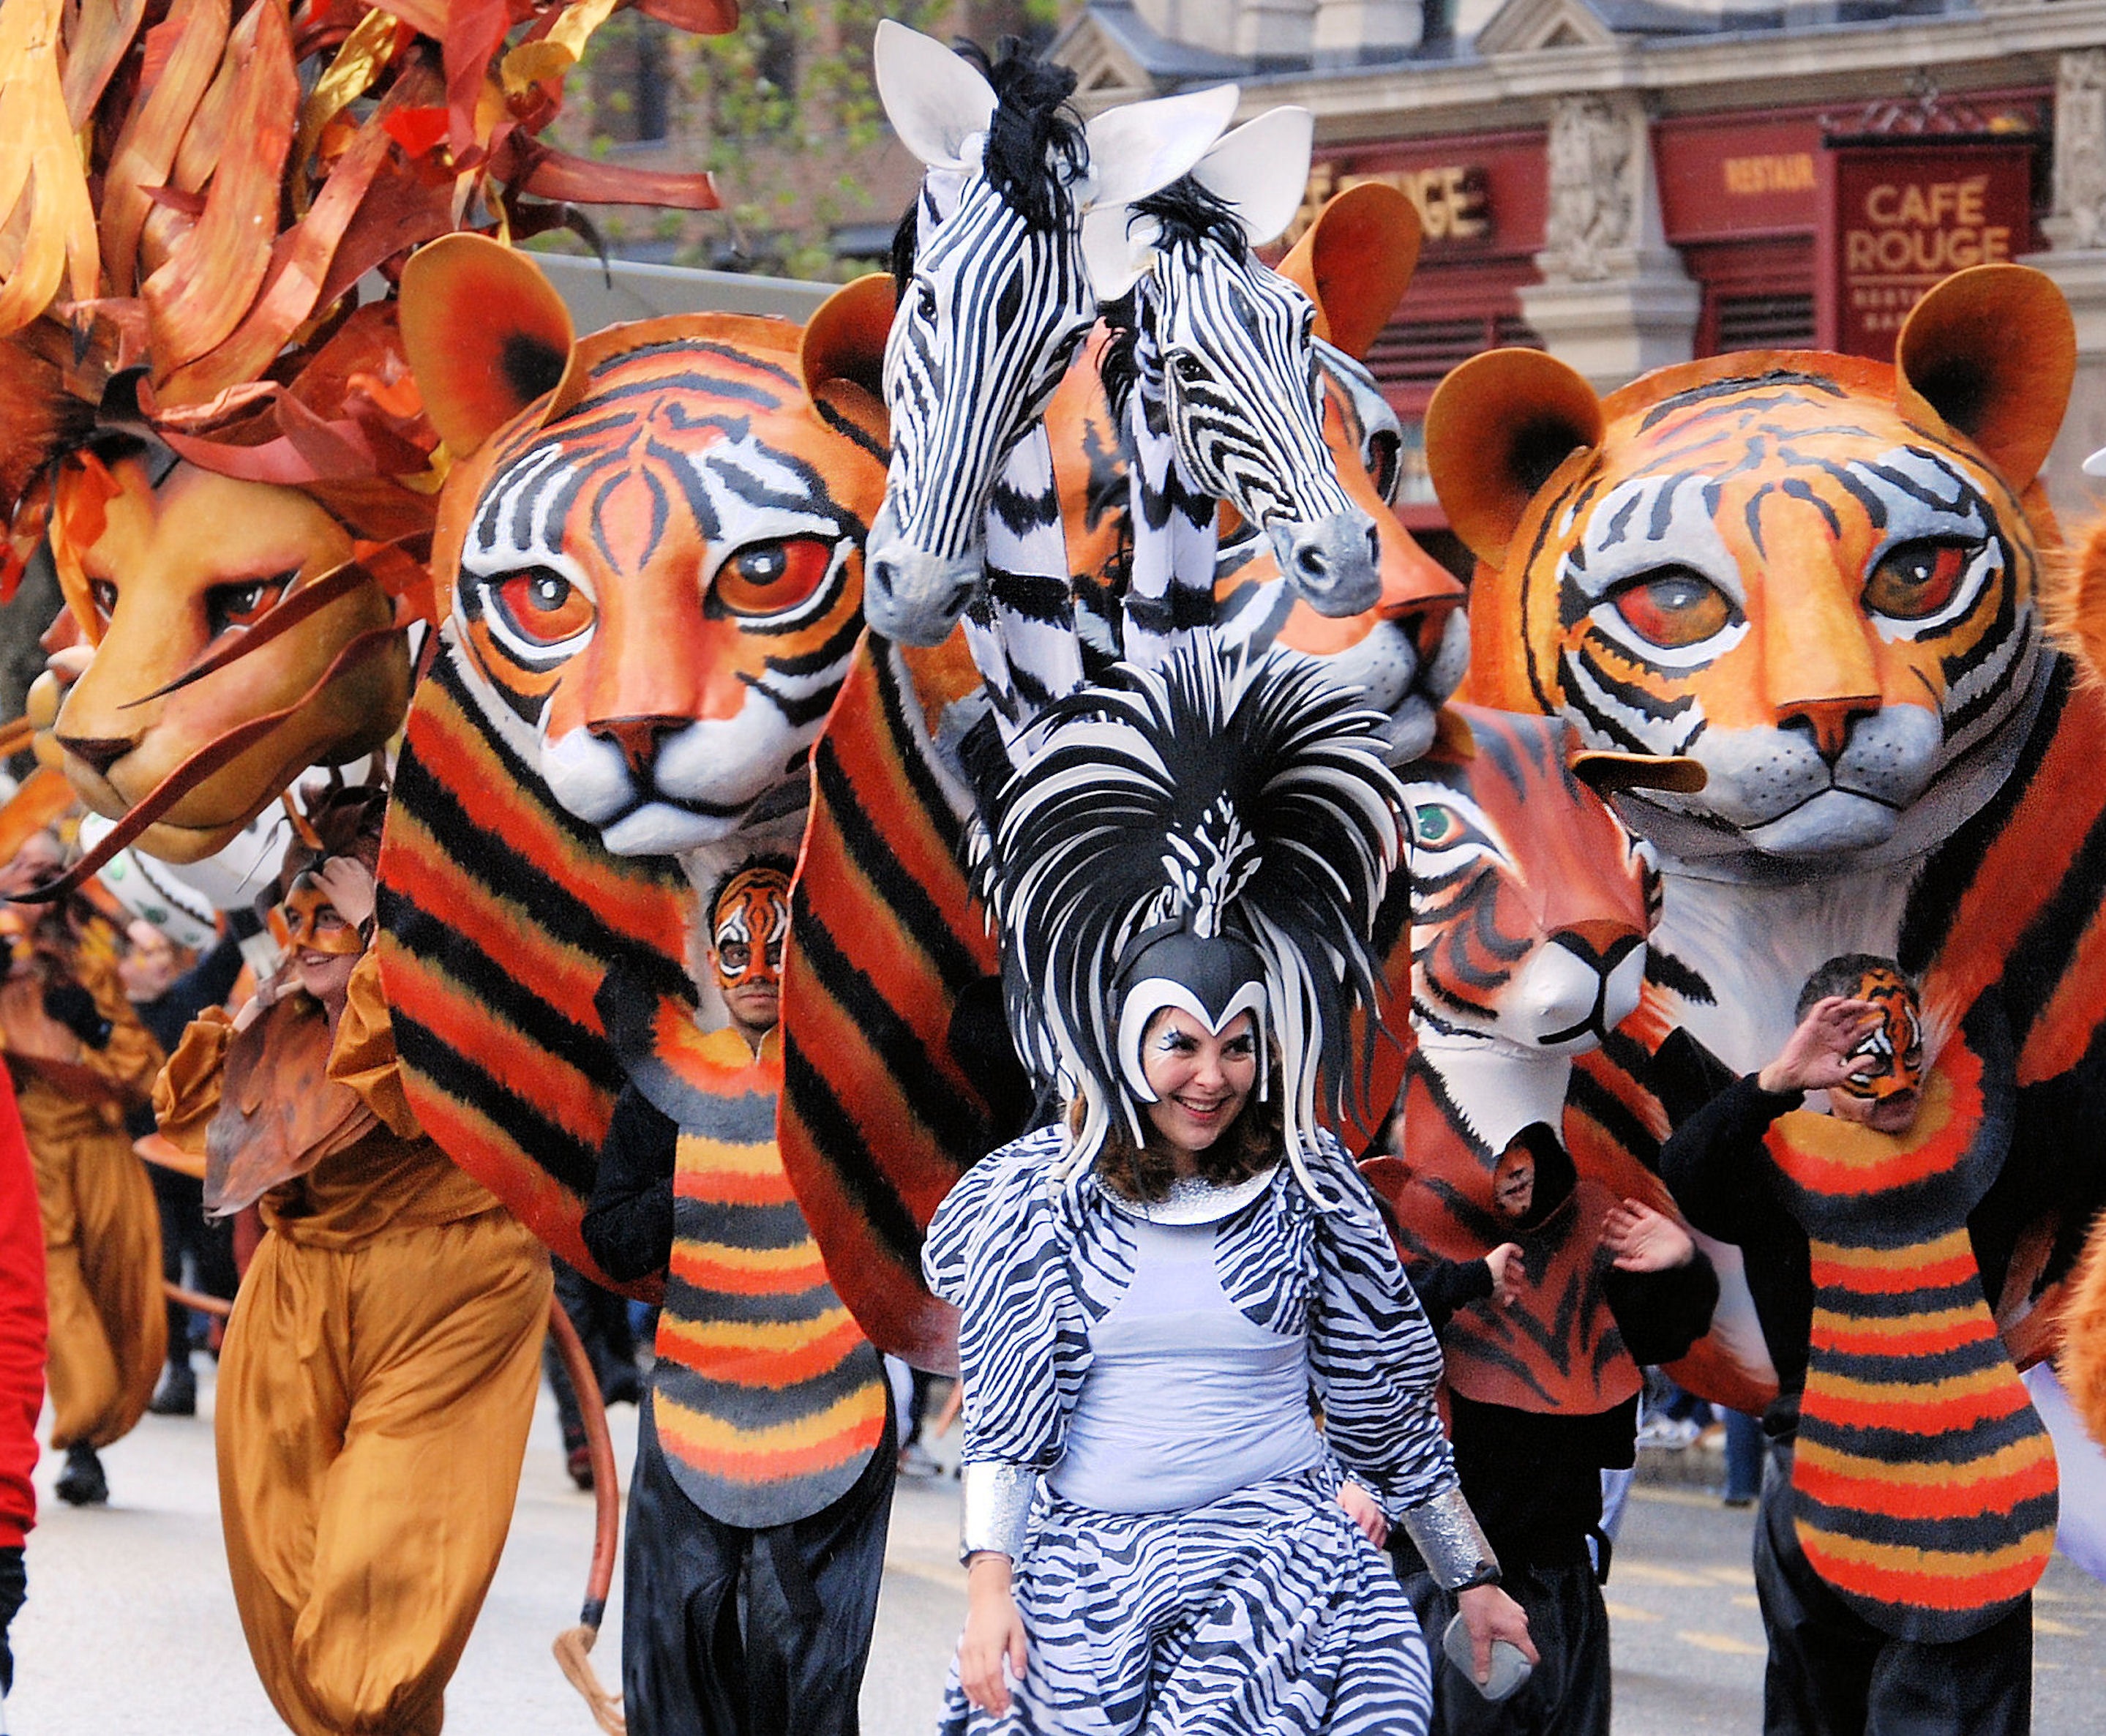
carnival, clothing, parade, face, art, festival, mask, tiger, costume, comics, cat face